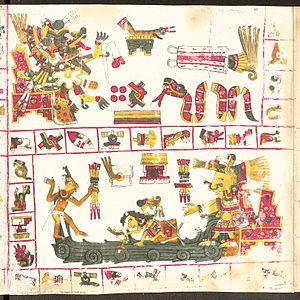
Xolotl, dont le nom signifie jumeau, chien ou encore esclave en nahuatl, est, dans la mythologie aztèque, un dieu associé aux phénomènes doubles, et plus particulièrement aux jumeaux, à Vénus lors de la tombée du jour et au passage des défunts dans l'inframonde.